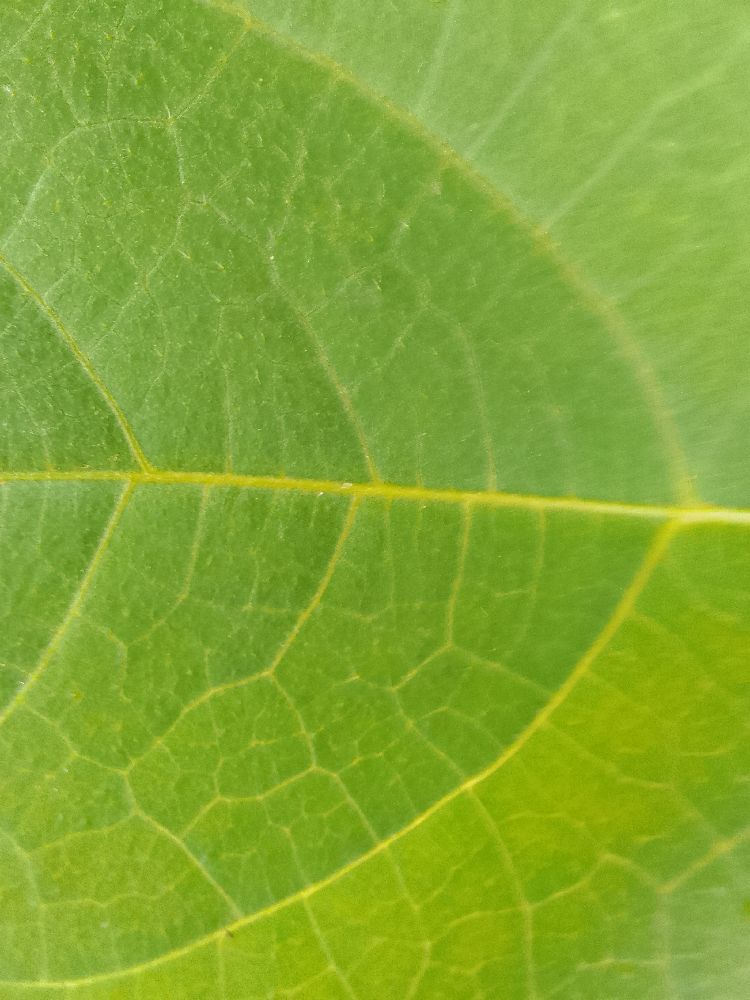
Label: healthy